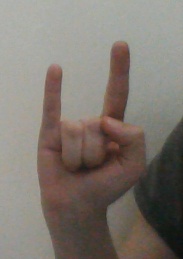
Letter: la